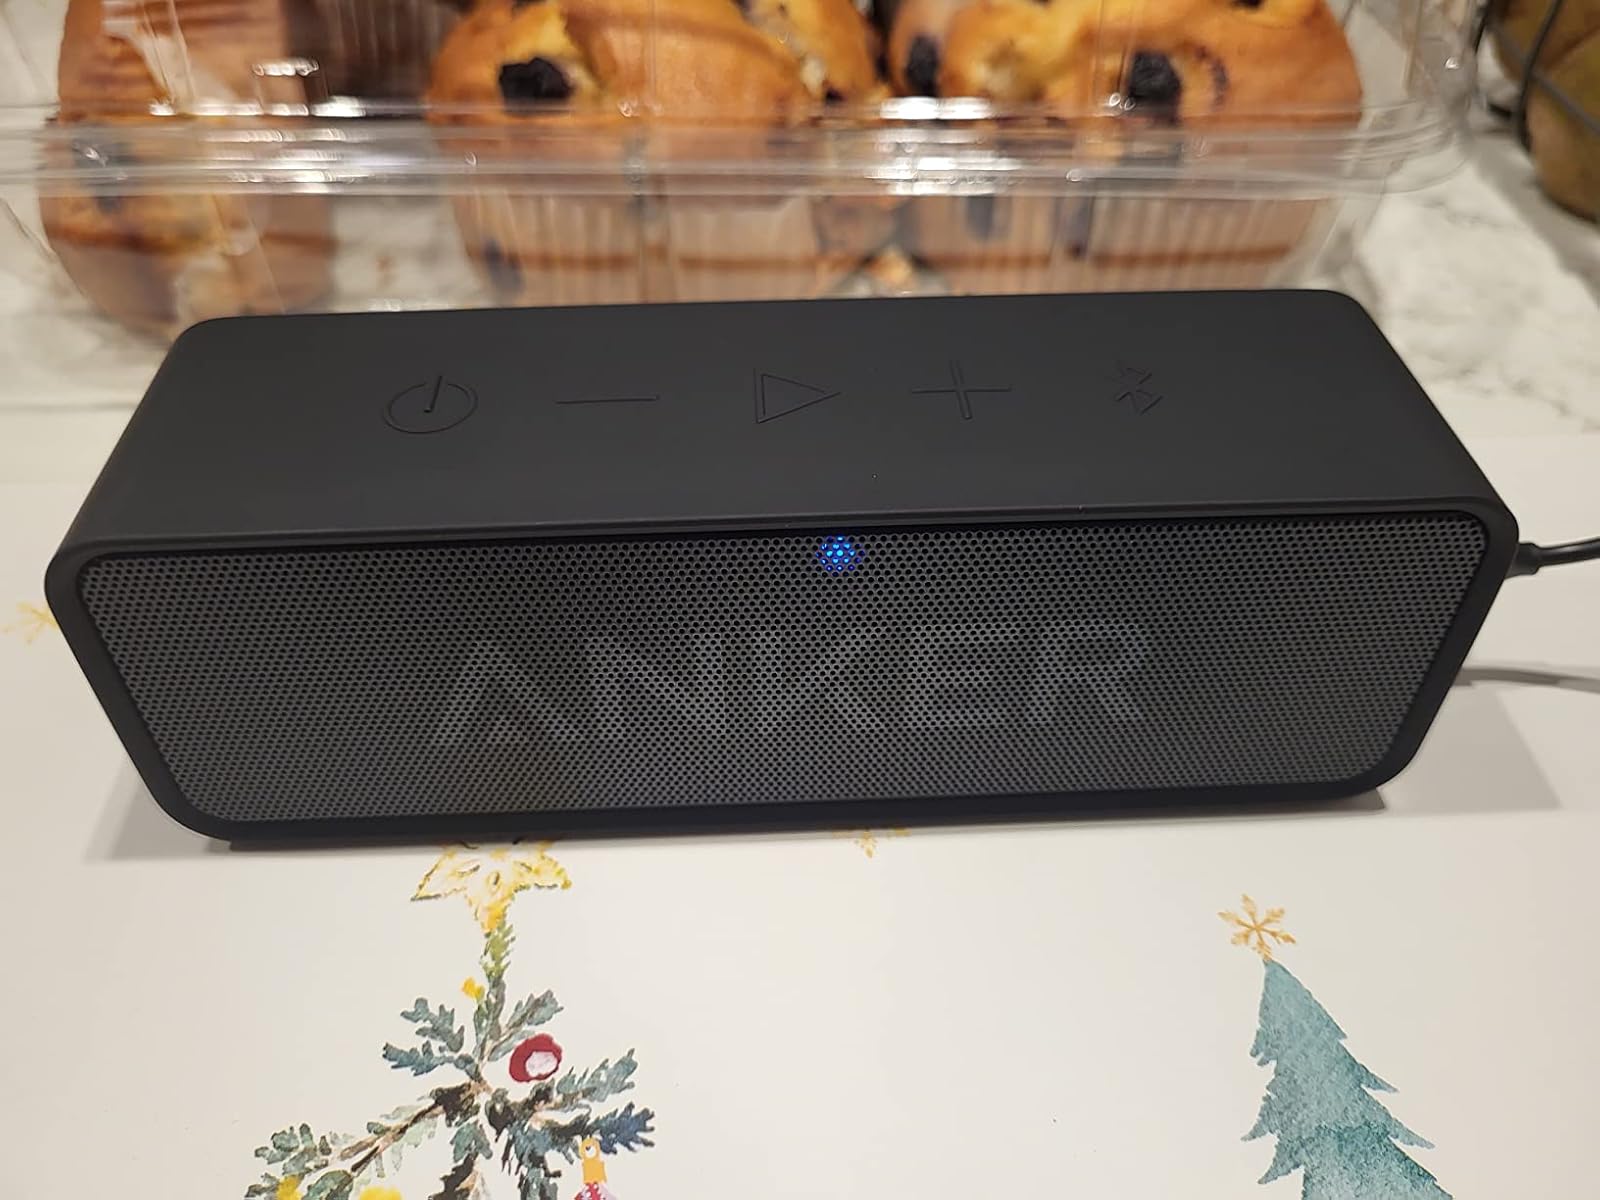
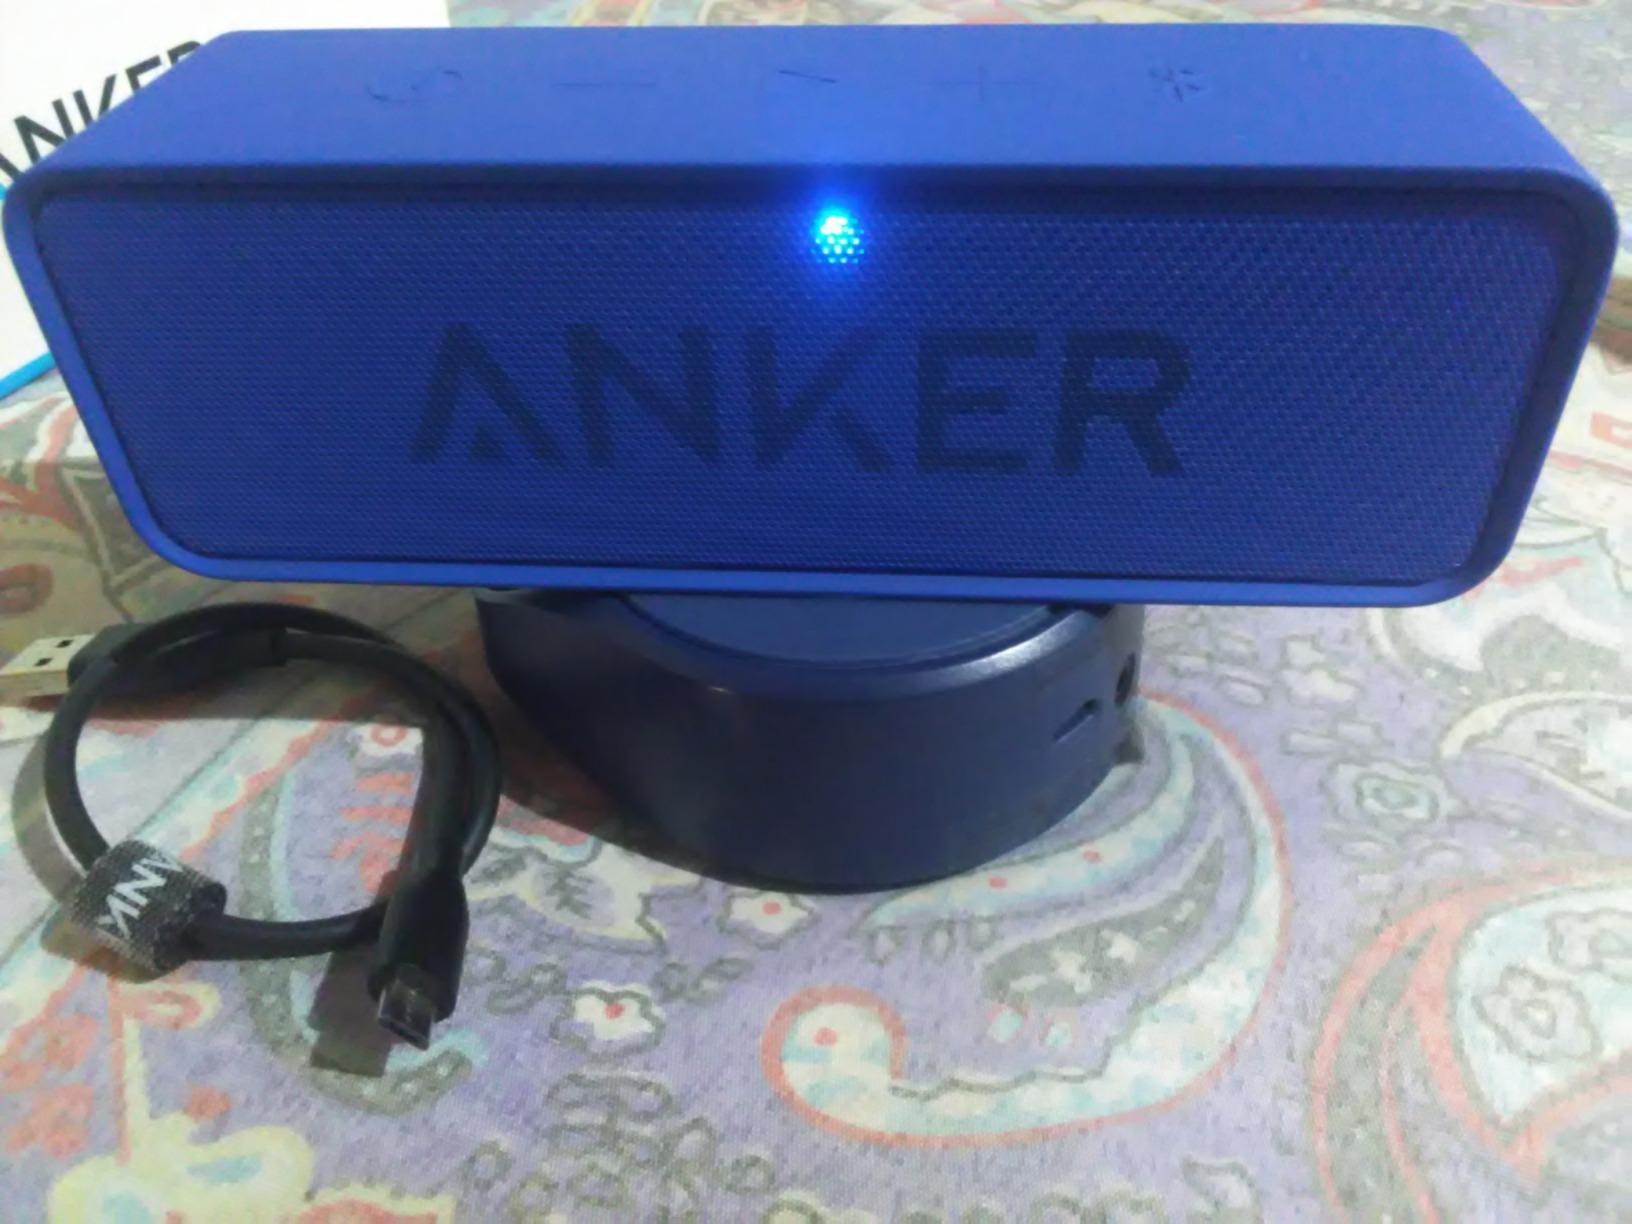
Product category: speaker
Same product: no